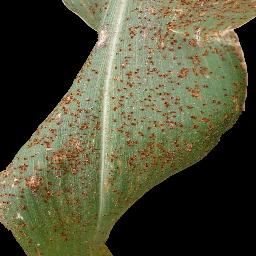
Label: Corn___Common_rust